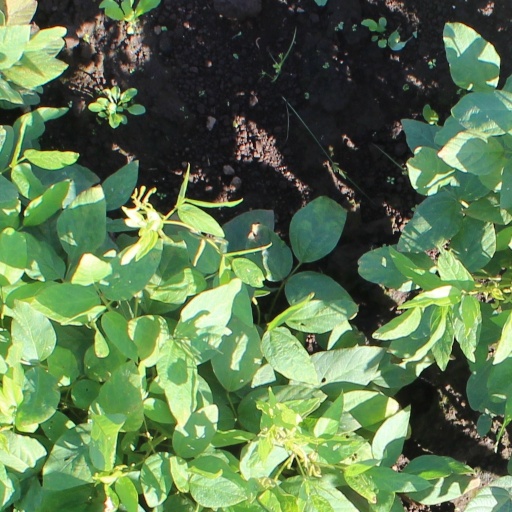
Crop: soybean